Even Skatrud

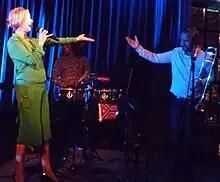
Skatrud with his sister in law Benedikte Kruse and Pitsj at Ingensteds September 10, 2016.

He studied music and composition at Norges Musikkhøgskole (from 1998) and contributed on a series of productions with orchestras like "Funky Butt", "Gumbo", "Erik Smith's Friends", Soulslave, Descarga, Soul Inc, Ensemble Denada, Marinemusikken, Kringkastingsorkesteret, Kristiansand Symphony Orchestra and the originale "The Glenn Miller Orchestra". He has played with musicians like Phil Woods, Marilyn Mazur, Ray Anderson, Bobby Stewart, Eddie Daniels og Clarence Clemons, contributed to TV-shows like three Idol-orchestres (TV 2, 2003–05) and four seasons with "Skal vi danse" (TV 2), and solo performances with Oslo Philharmonic.